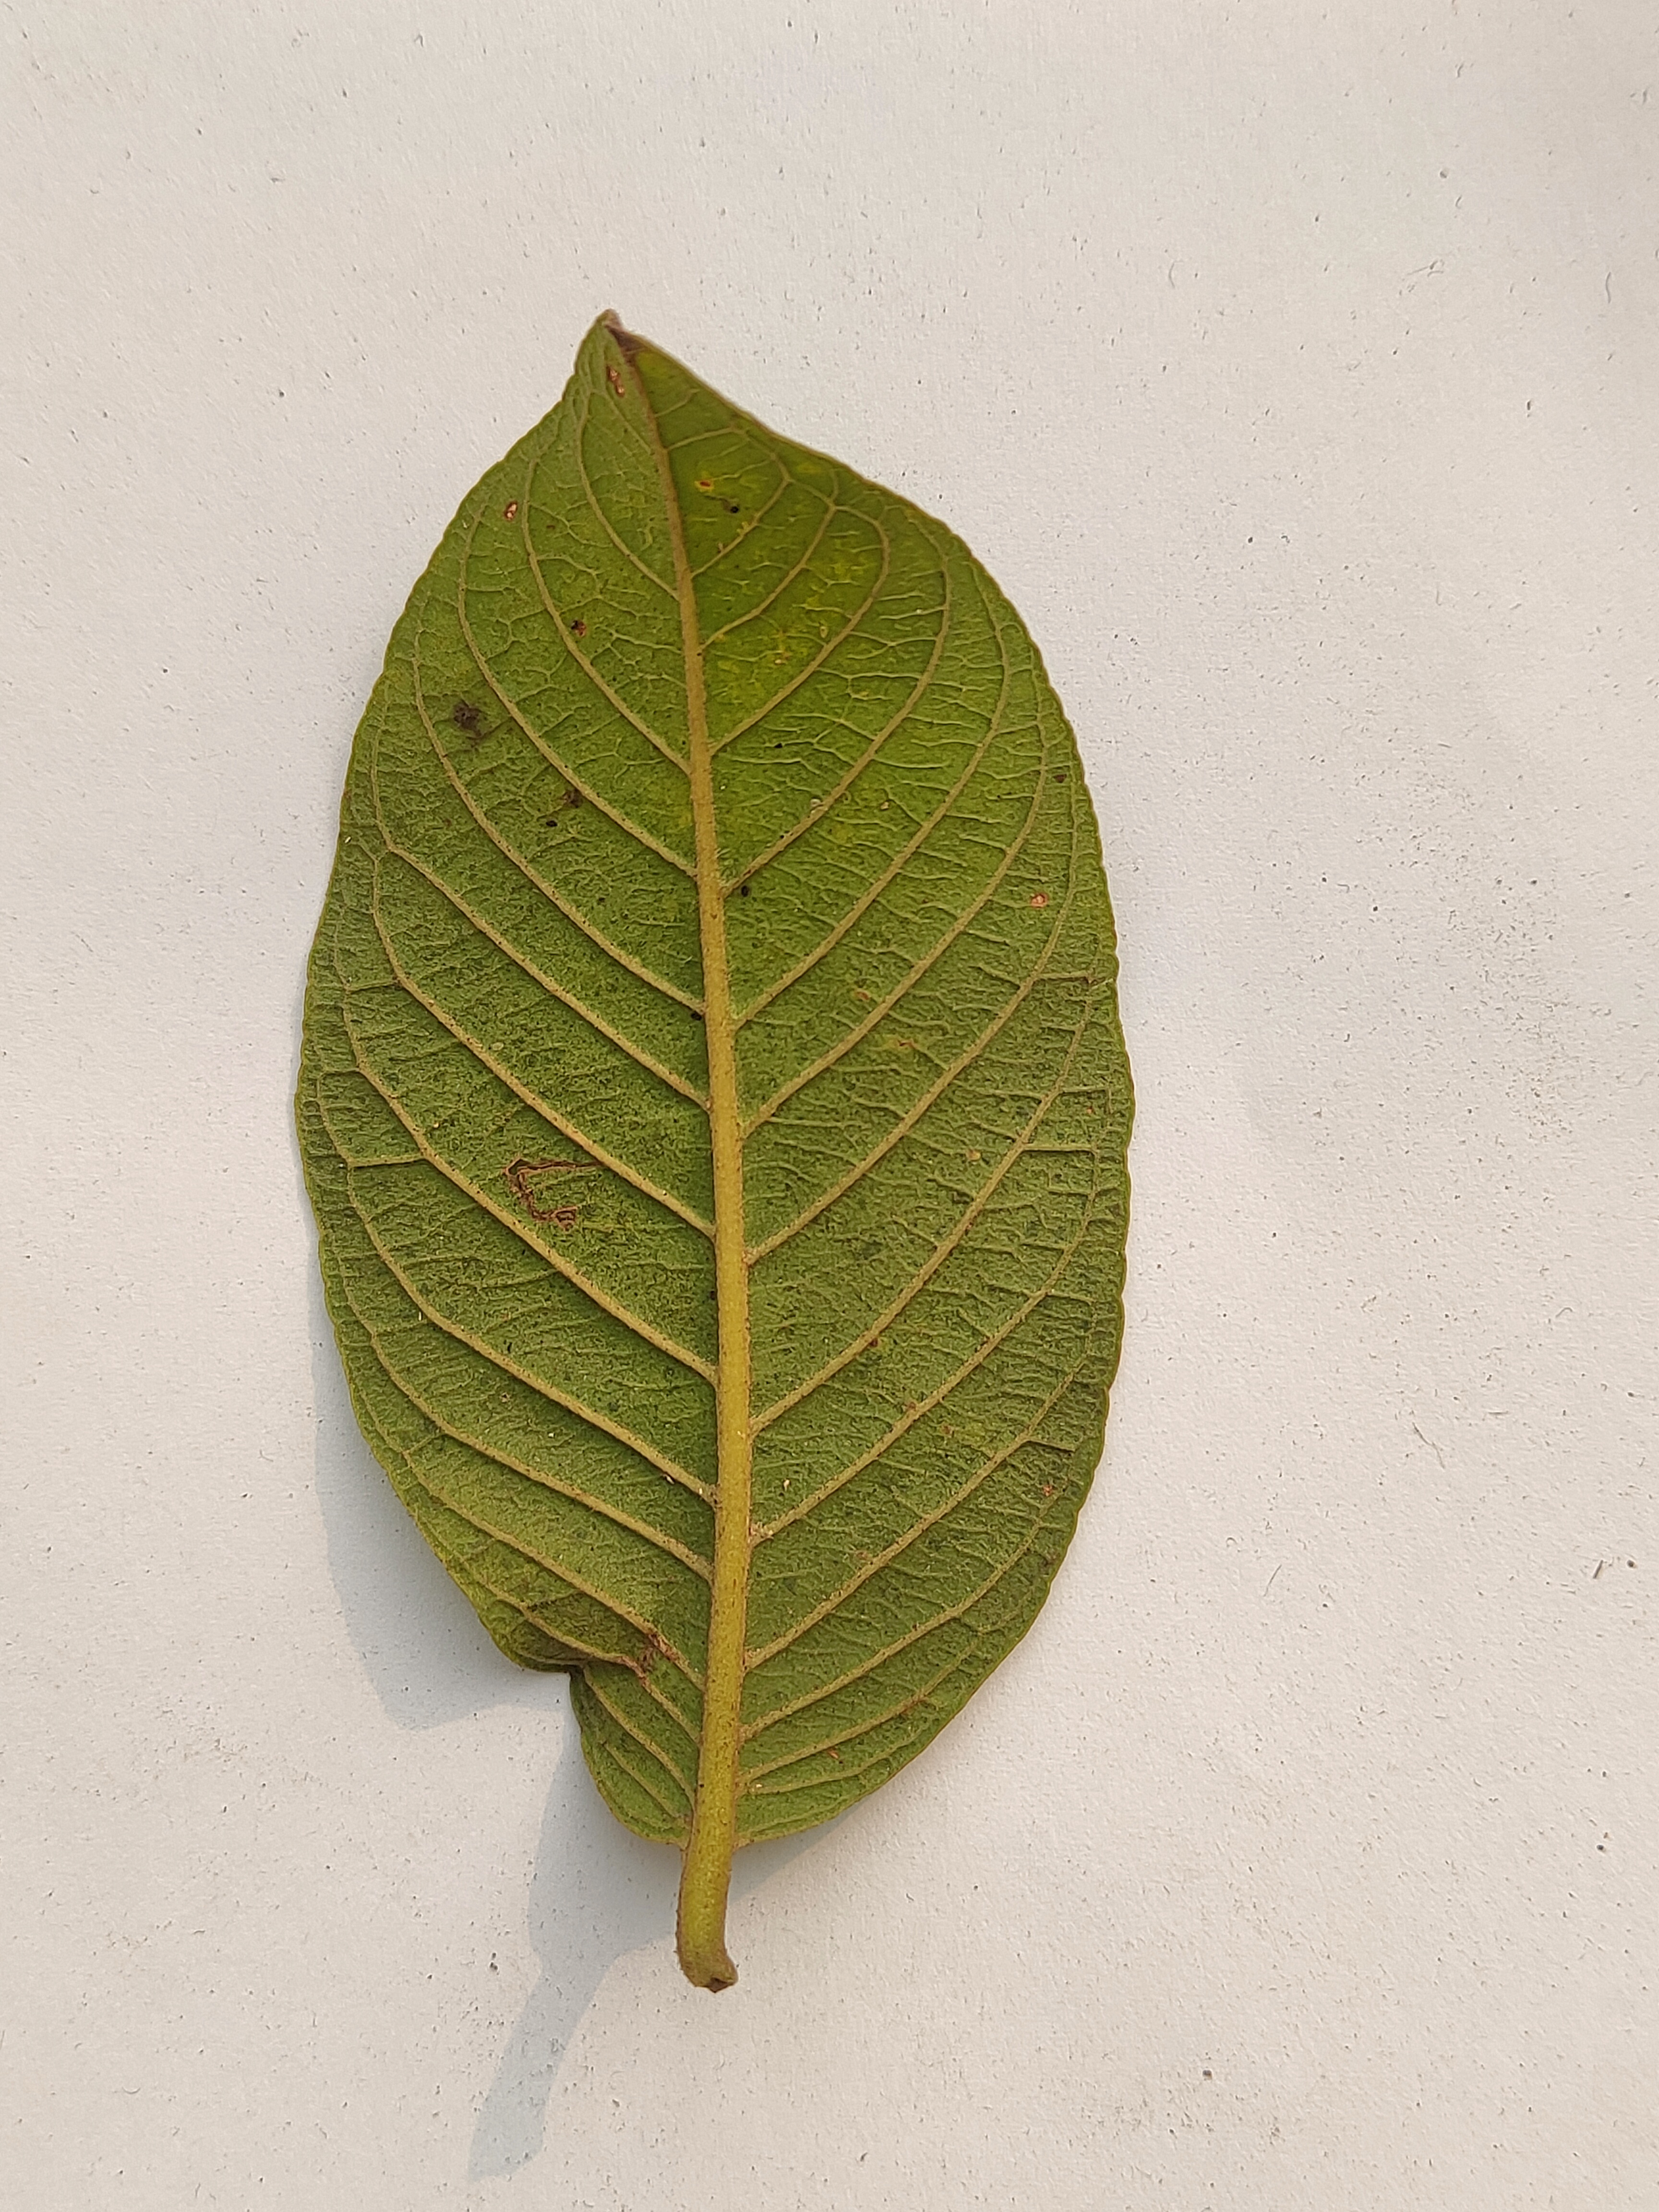
Leaf variety: Guava